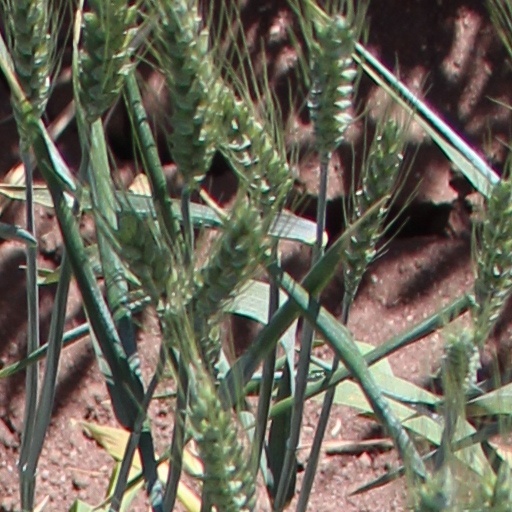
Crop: wheat